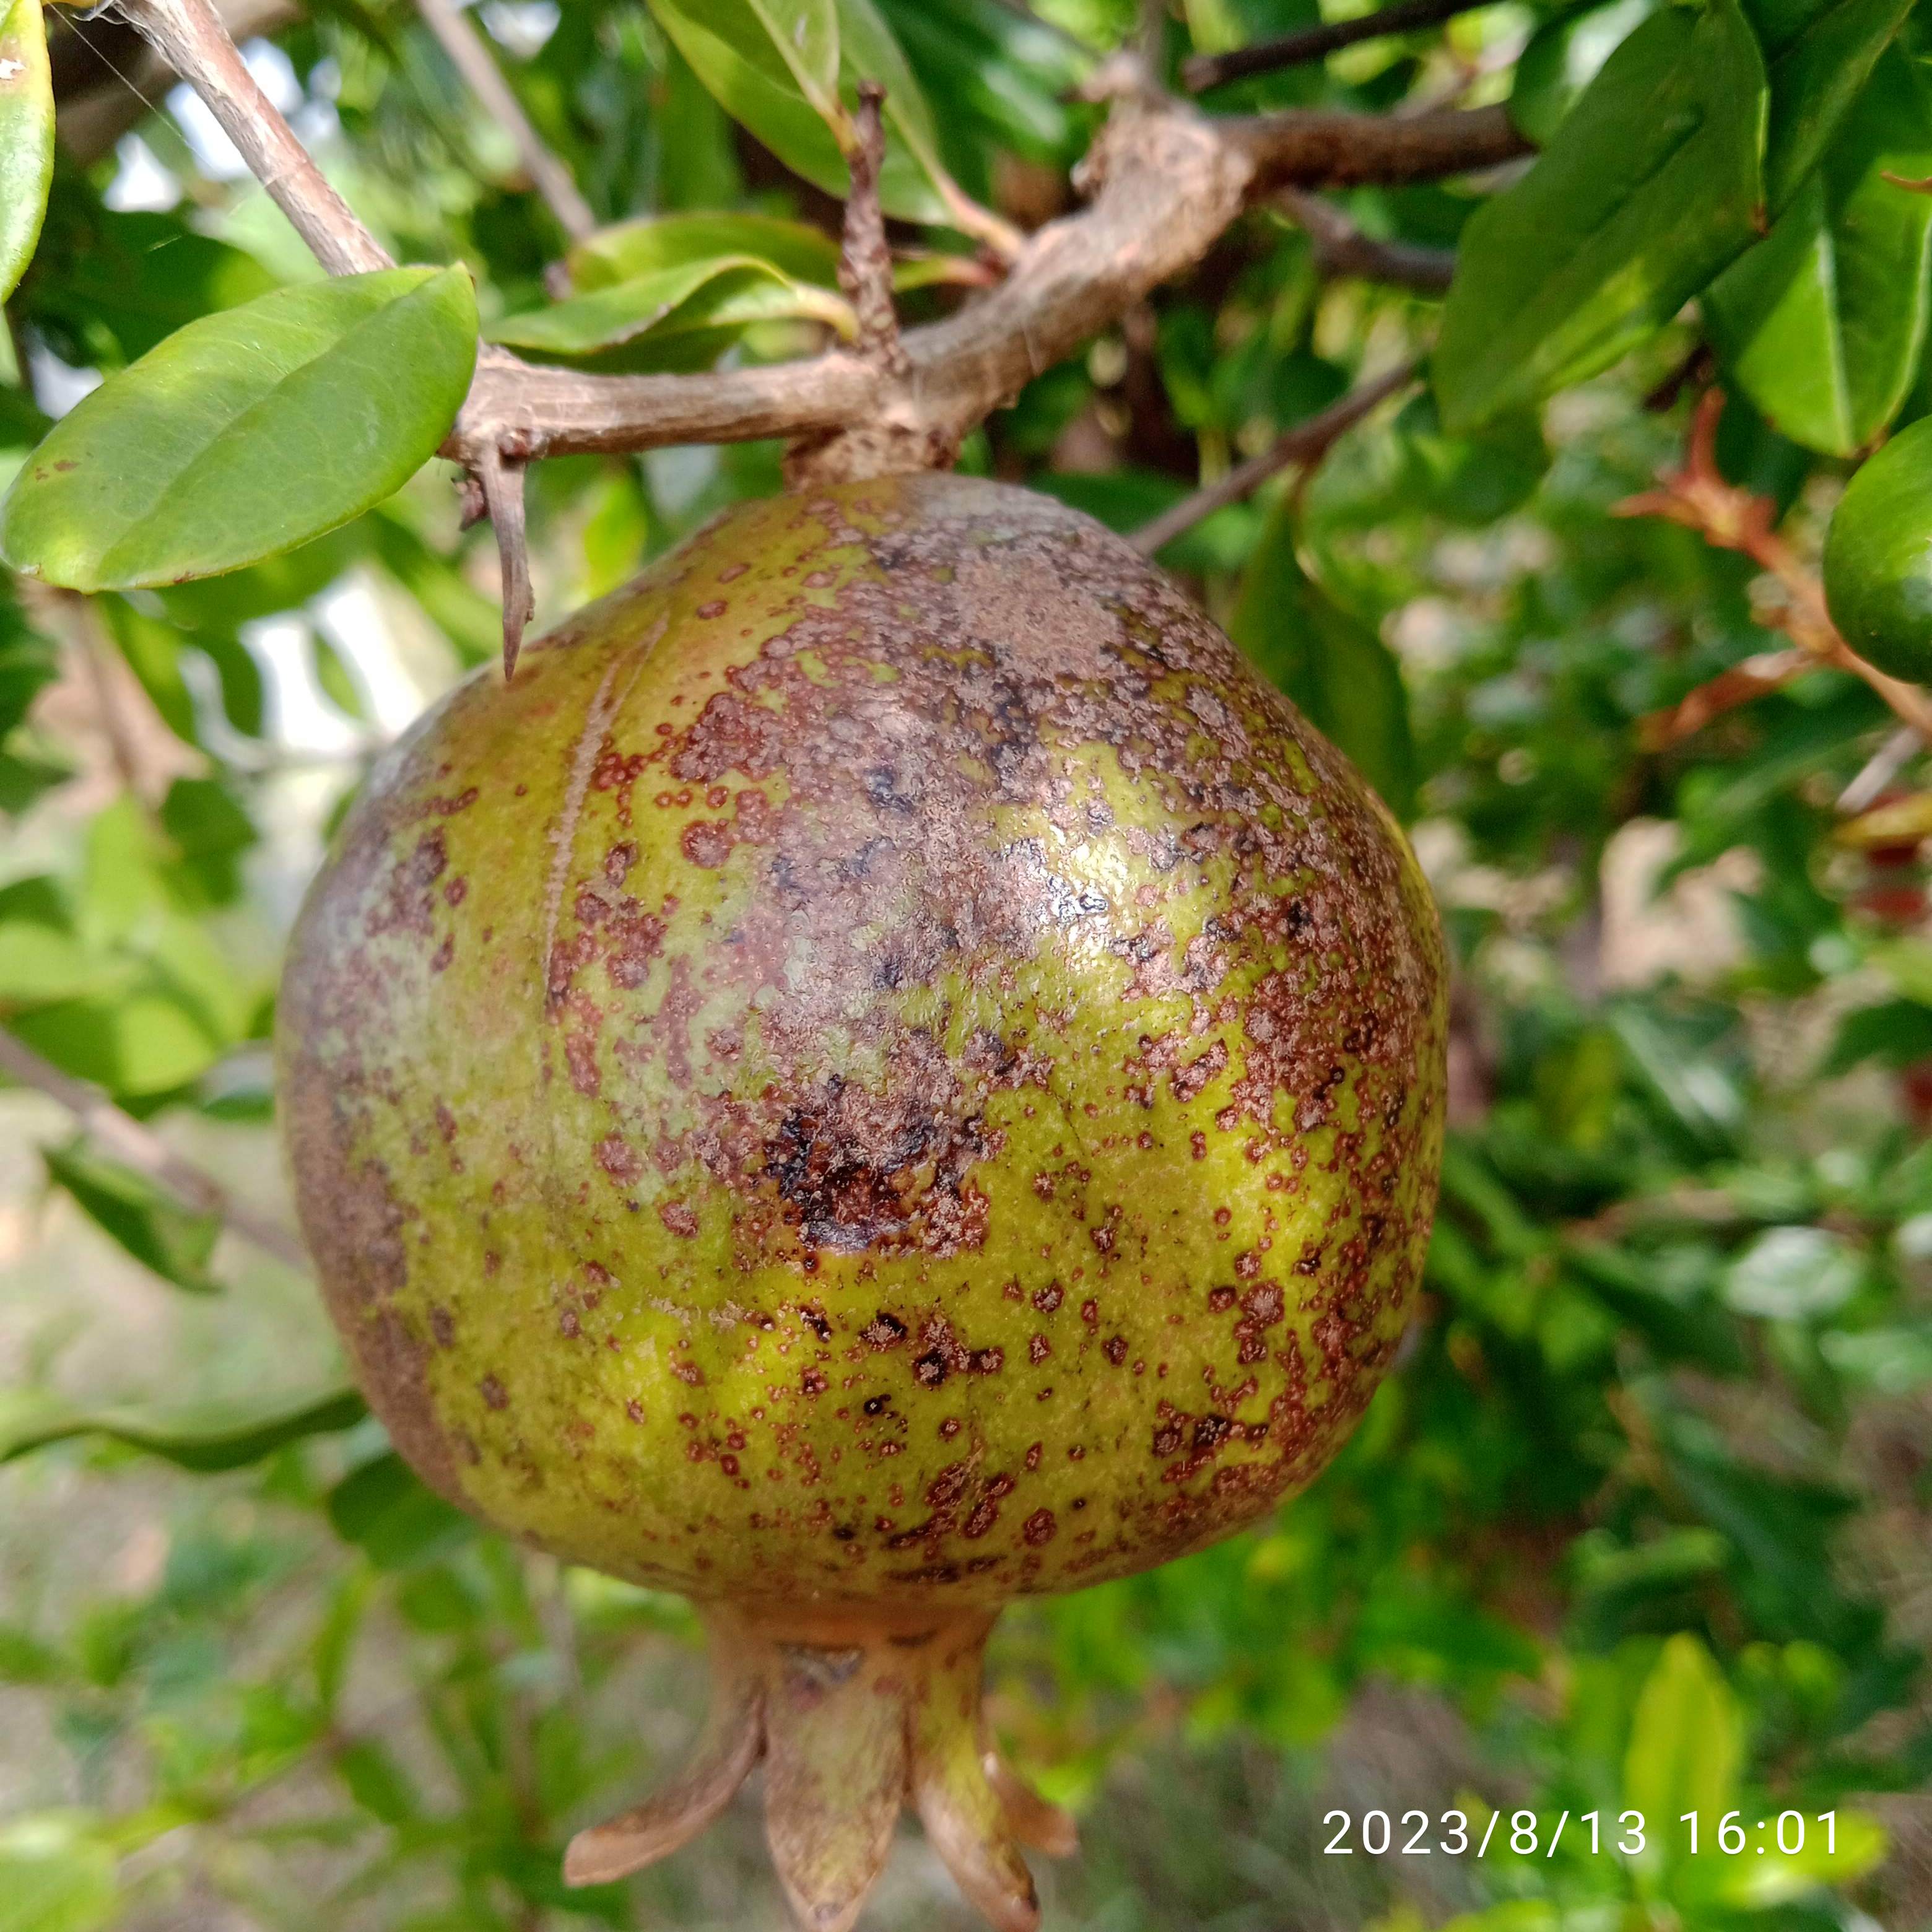
Label: Cercospora